John William Cunliffe

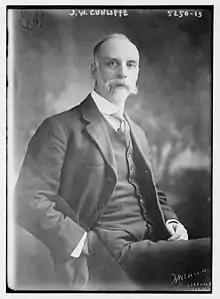
John William Cunliffe, 1920

John William Cunliffe (January 20, 1865 in Bolton, Lancashire- 1946) was a scholar and writer. He was a professor and English department chairman at Columbia University and also directed the school's journalism department.